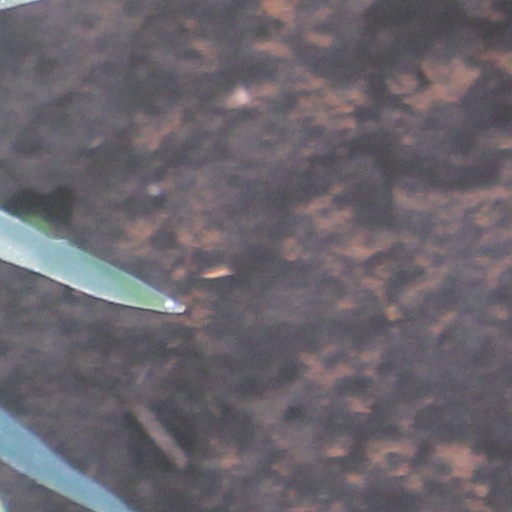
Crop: wheat